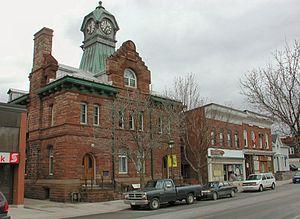
Carleton Place est une municipalité canadienne de l'est de l'Ontario, dans le comté de Lanark, à environ une demi-heure à l'ouest d'Ottawa sur l'autoroute transcanadienne. Elle se trouve à la croisée de l'autoroute 15 et l'autoroute 7, à mi-chemin entre Perth et la capitale canadienne, Ottawa.